Atomic demolition munition

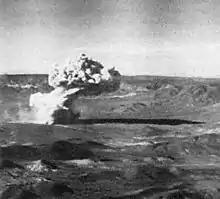
"Shot Uncle of Operation Buster-Jangle", had a yield of 1.2 kilotons, and was detonated 5.2 m (17 ft) beneath ground level. The yield is approximately the same as the maximum yield of the W54 equipped SADM. The explosion resulted in a cloud that rose to 11,500 ft, and deposited fallout to the north and north-northeast. The resulting crater was 260 feet wide and 53 feet deep.

Instead of being delivered to the target by missiles, rockets, or artillery shells, ADMs were intended to be emplaced by soldiers. Due to their relatively small size and light weight, ADMs could be emplaced by military engineers or special forces teams, then detonated on command or by timer to create massive obstructions. By destroying key terrain features or choke points such as bridges, dams, mountain passes and tunnels, ADMs could serve to create physical as well as radiological obstacles to the movement of enemy forces and thus channel them into prepared killing zones.